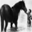
Label: horse